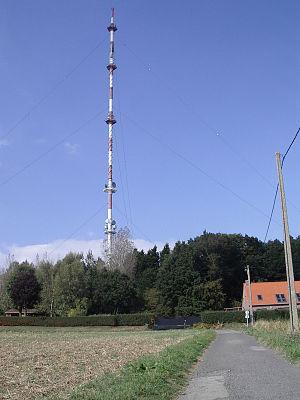
Emetteur de TDF lieu-dit le Mont des Cats, Departement Nord (59)
Berthen est une commune française située au pied du mont des Cats, dans le département du Nord en région Hauts-de-France.